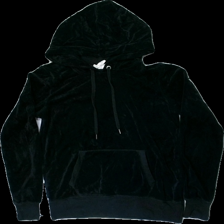
View: front
Type: Hoodie
Category: Ladies
Brand: Logg (H&M)
Colors: Black
Material: 100% cotton
Cut: Regular
Size: S
Season: All
Price range: 50-100
Recommended usage: Reuse
Description: Black sweater from LOGG, size S. Okay condition.